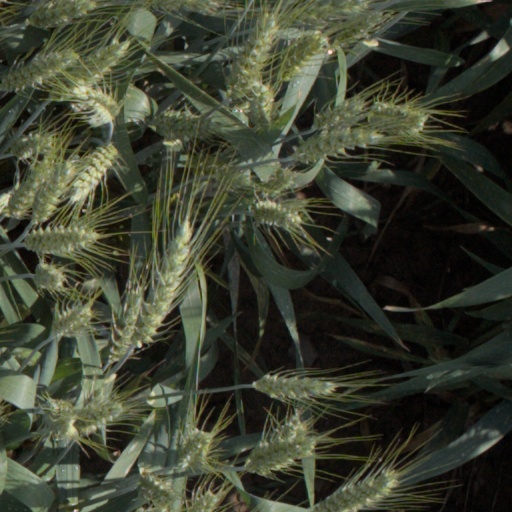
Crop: wheat